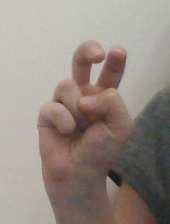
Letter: toot